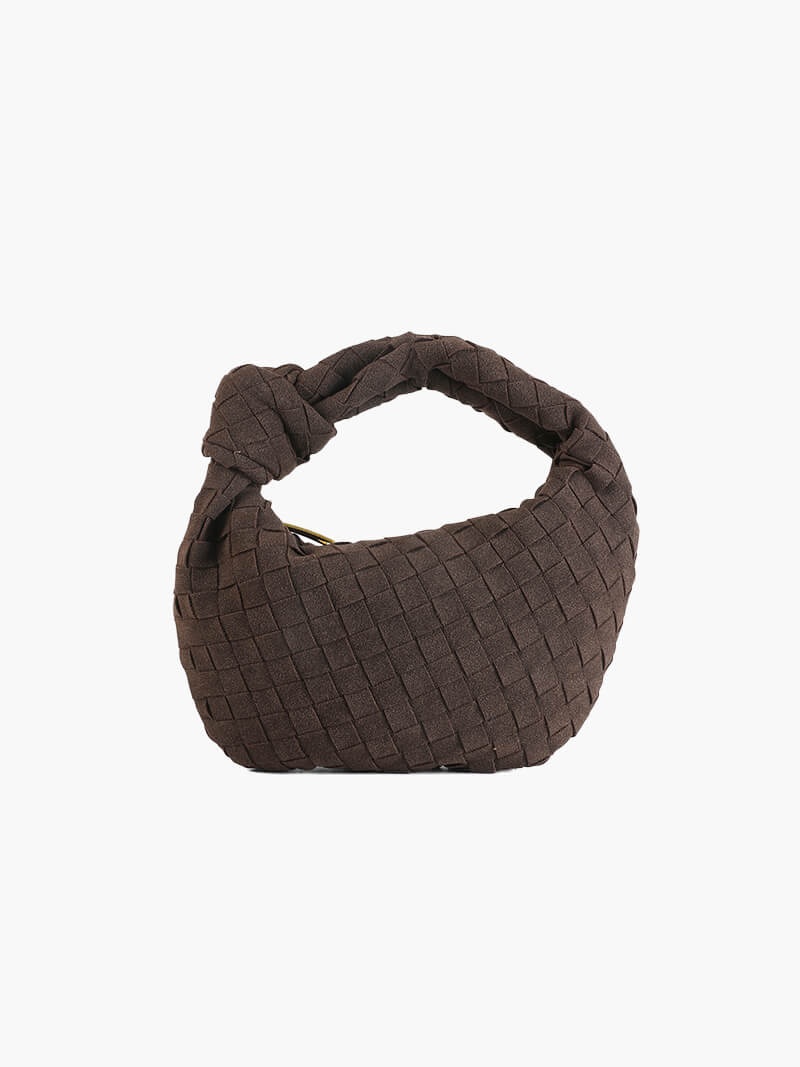
Mini-Suède Gewebte Tasche (Clone)
Geweven tas mini suède Maak kennis met onze Suede Woven Bag Mini, gemaakt van suède voor een moeiteloze mix van stijl en functionaliteit. Deze minitas heeft knoopdetails en een geweven look, waardoor hij perfect is voor het avondeten of voor elke dag. Met een herfstachtige, chique esthetiek past hij naadloos bij je look, of je nu uit eten gaat of dagelijkse boodschappen doet. Geef je collectie een boost met dit essentiële stuk.
Category: Apparel & Accessories > Handbags, Wallets & Cases > Handbags > Half-Moon Bags